Francisco Goya

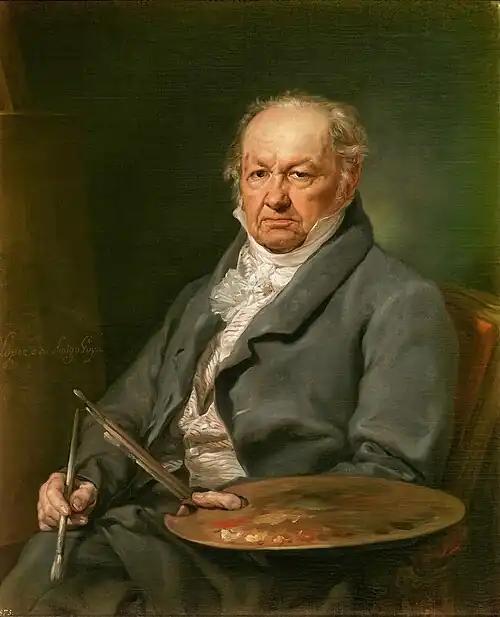
Portrait of Goya by Vicente López (1826), Museo del Prado, Madrid

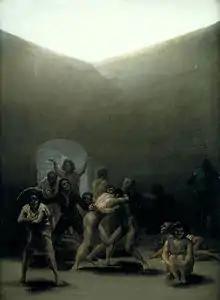
"Yard with Lunatics",

Francisco José de Goya y Lucientes (30 March 1746 – 16 April 1828) was a Spanish romantic painter and printmaker. He is considered the most important Spanish artist of the late 18th and early 19th centuries. His paintings, drawings, and engravings reflected contemporary historical upheavals and influenced important 19th- and 20th-century painters. Goya is often referred to as the last of the Old Masters and the first of the moderns.